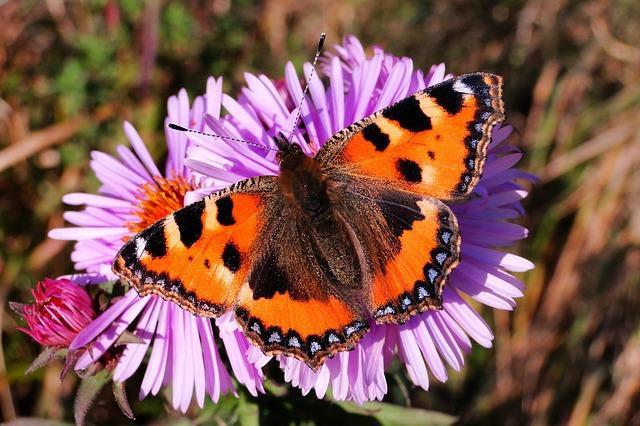
butterfly